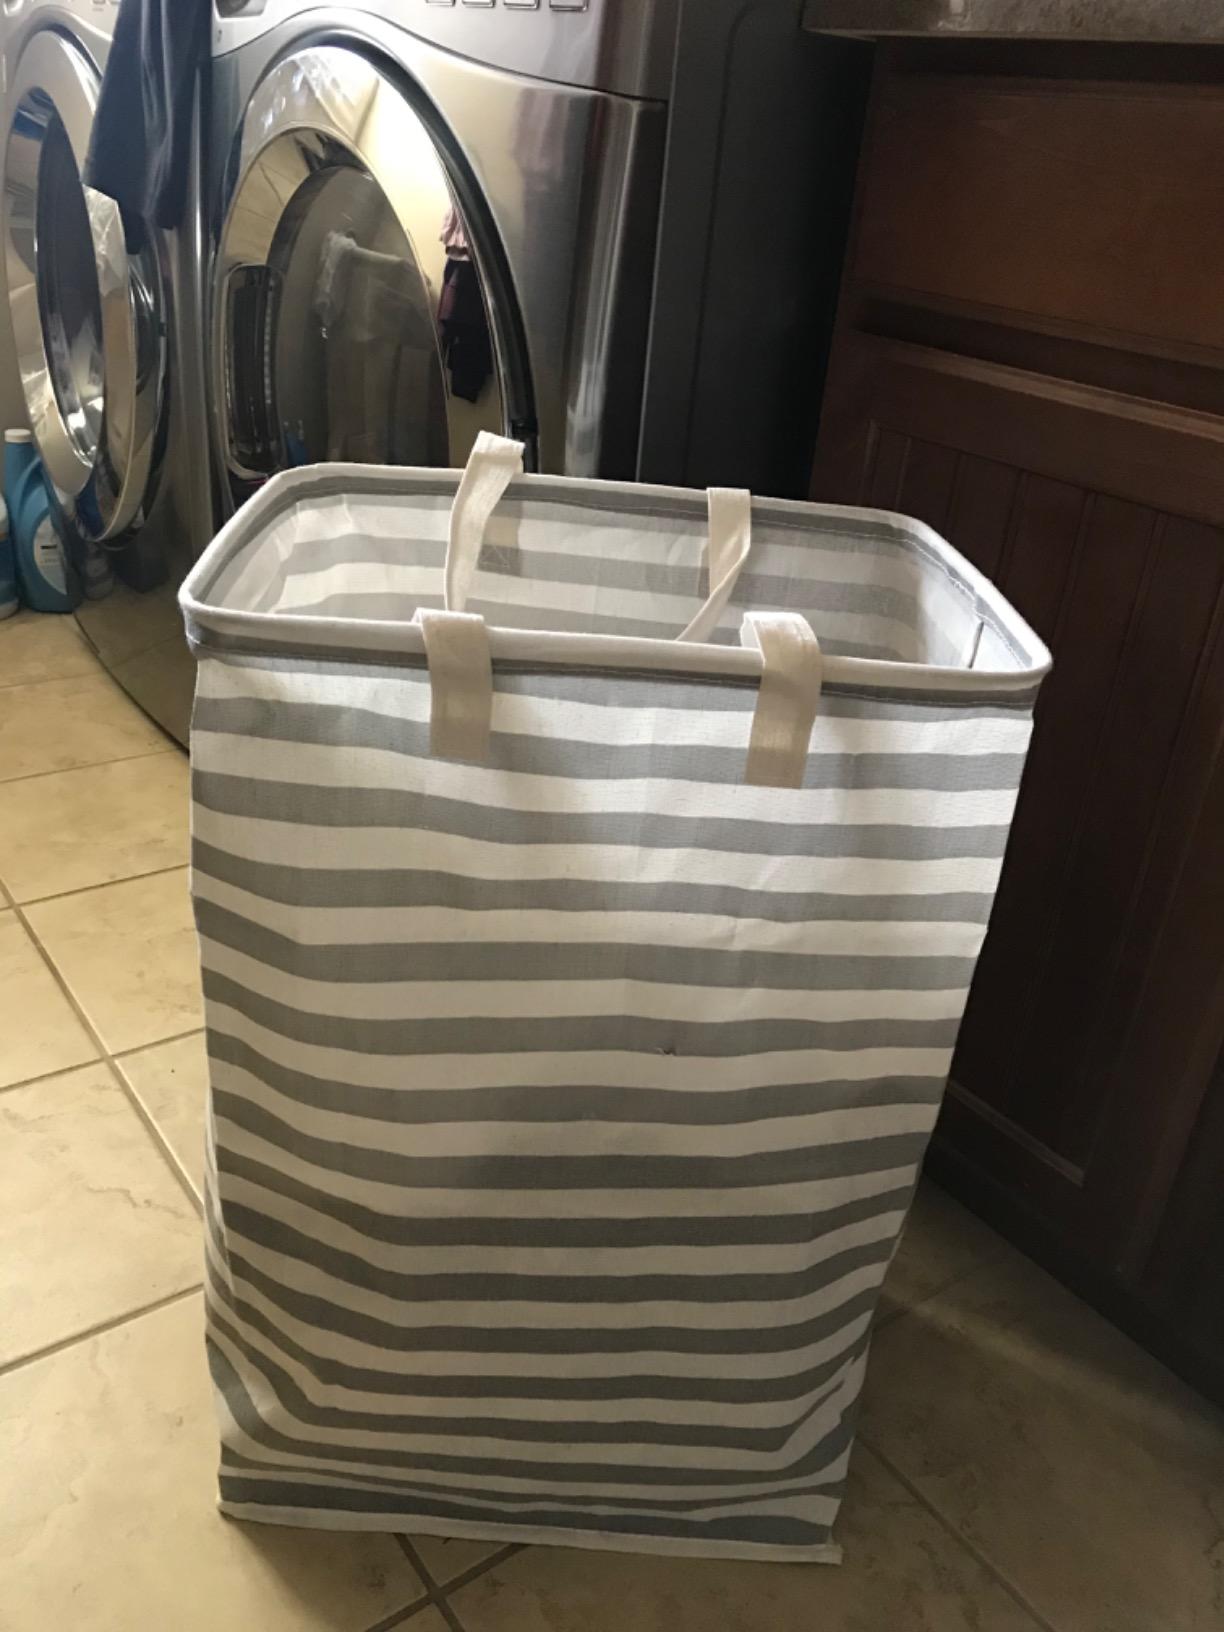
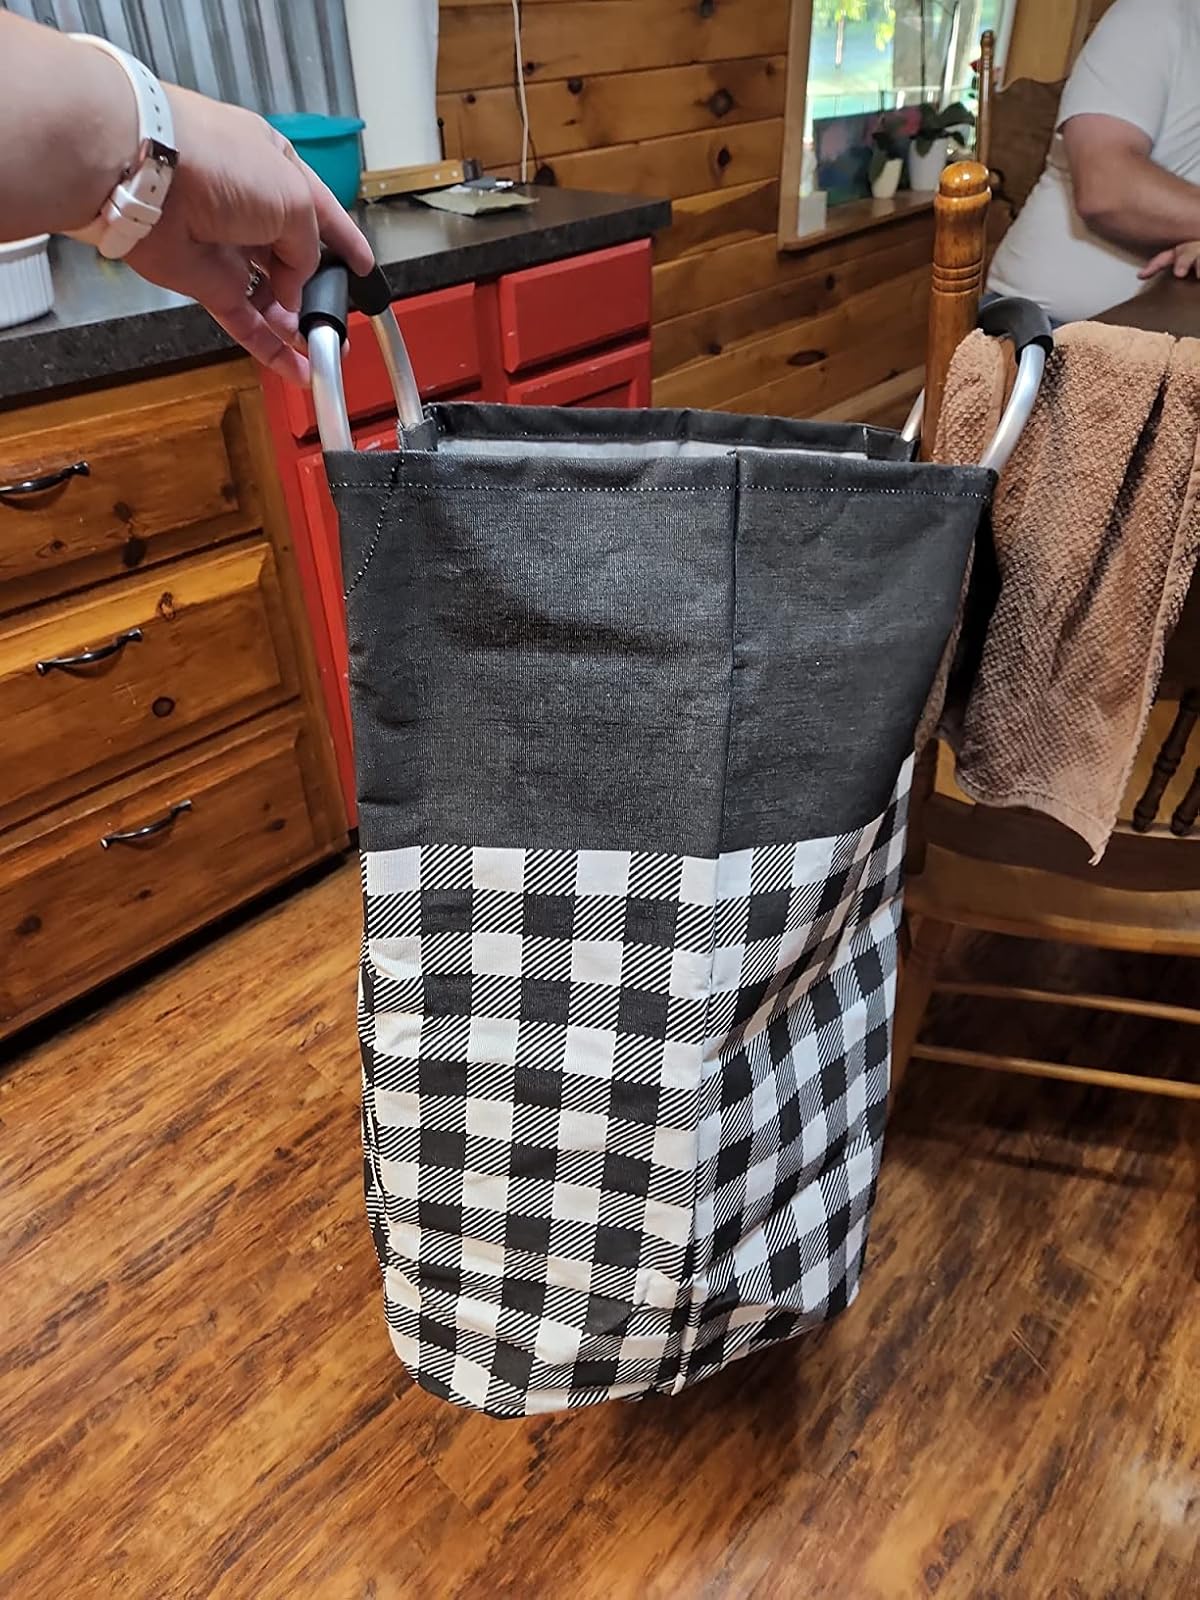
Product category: items_hamper
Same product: no